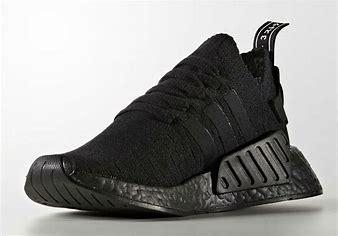
Brand: Adidas
Model: NMD R2